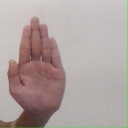
अक्षर: ध